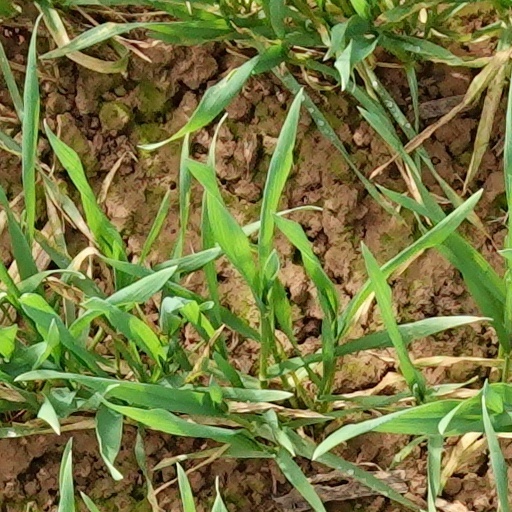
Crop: wheat